BMW M Hybrid V8

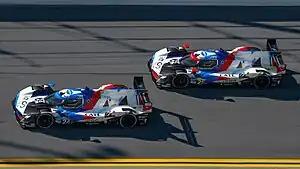
The #24 and #25 M Hybrid V8 on the banking at the 2023 24 Hours of Daytona.

The BMW M Hybrid V8 completed its global racing debut at the 2023 24 Hours of Daytona with Rahal Letterman Lanigan Racing, racing alongside Acura, Cadillac, and Porsche, who had also debuted new sports cars as part of the Le Mans Hypercar and LMDh regulation changes replacing DPi as the top class. Both cars suffered technical problems throughout the course of the race related to the hybrid system, brakes, and electrics, though one of the entires, the #24 car, did well enough to finish within the top 6. In the following race at the 2023 12 Hours of Sebring, Connor De Phillippi, Sheldon van der Linde, and Nick Yelloly in the #25 car recovered from a brake change in the final two hours and took advantage of a late-race incident where the Acura of Filipe Albuquerque and the Porsches of Mathieu Jaminet and Felipe Nasr collided, ultimately finishing 2nd overall.